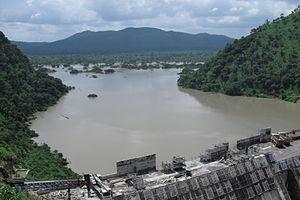
Le barrage de Bui est un barrage poids situé sur le cours de la Volta Noire, au nord-est du Ghana. Sa construction, menée par l'entreprise chinoise Sinohydro, a duré de 2009 à 2013, année de sa mise en eau.